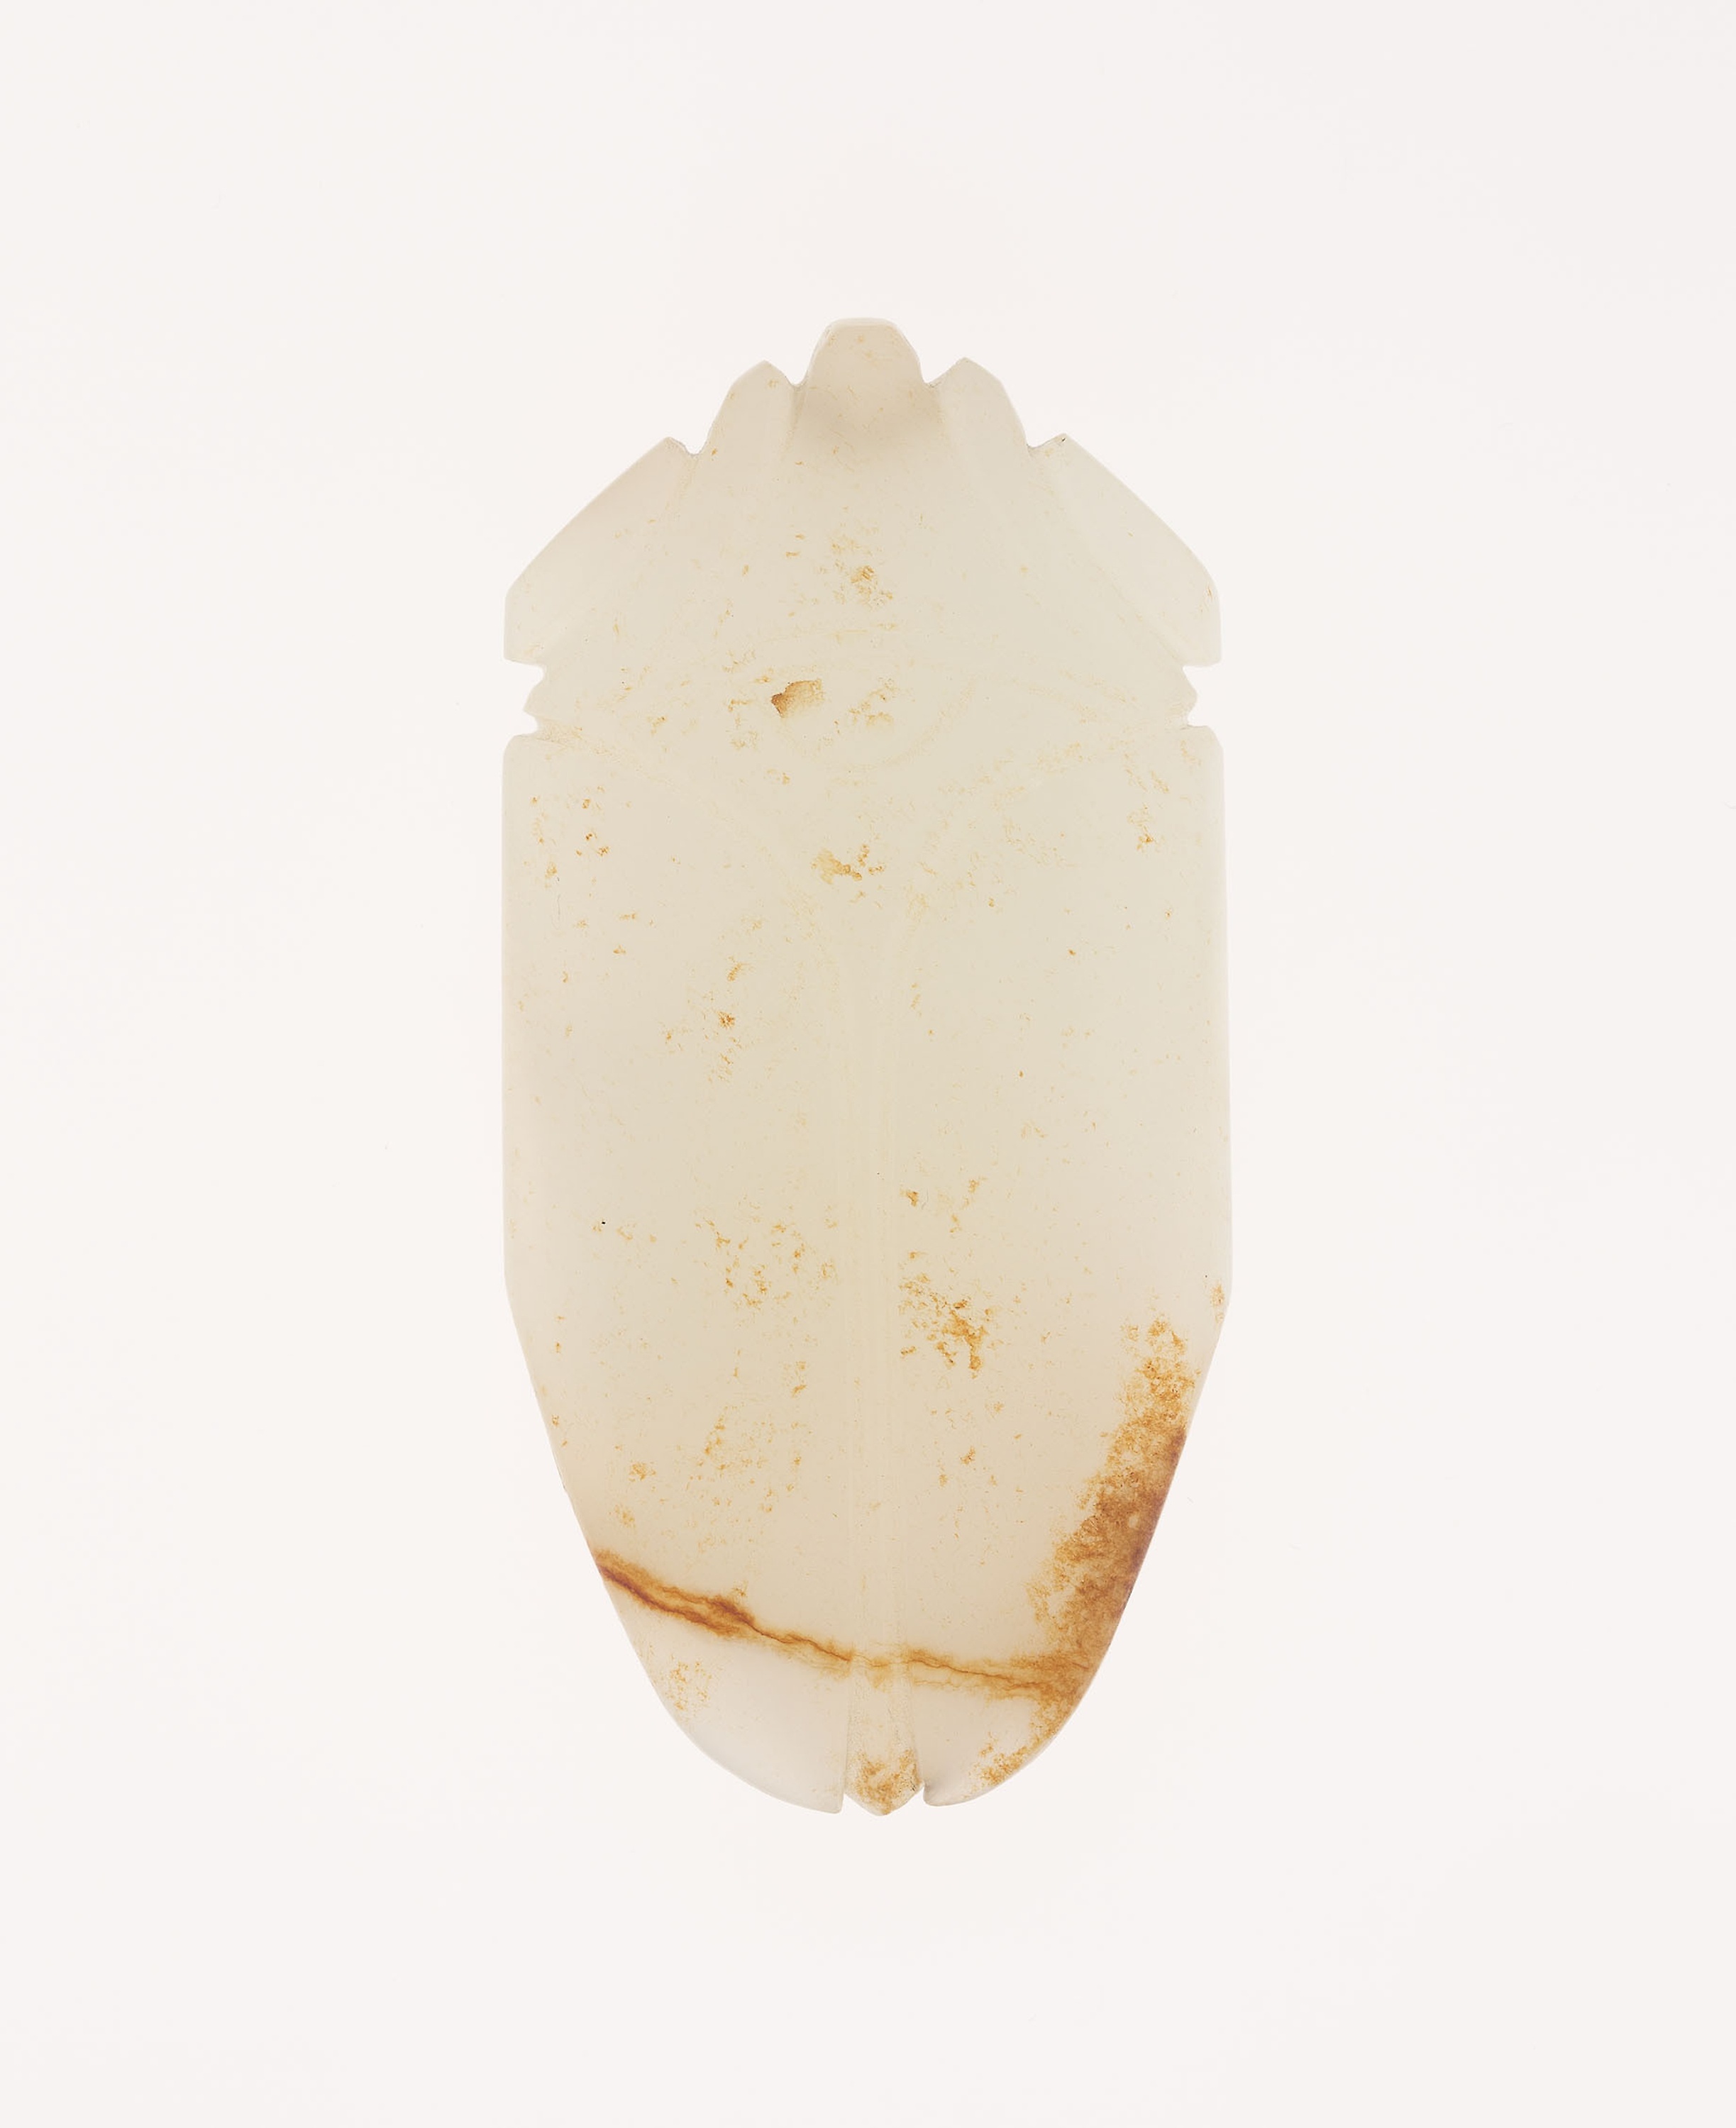
beige